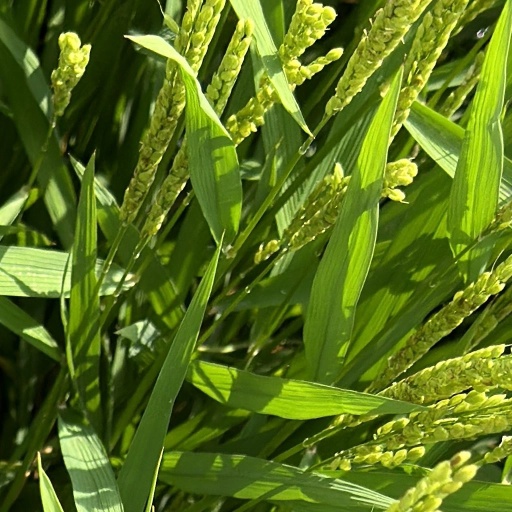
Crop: rice